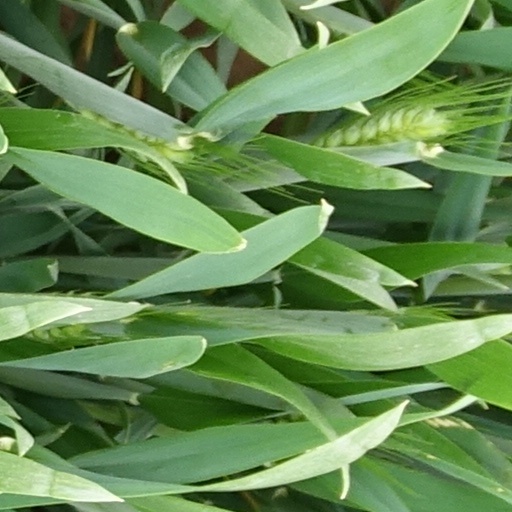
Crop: wheat